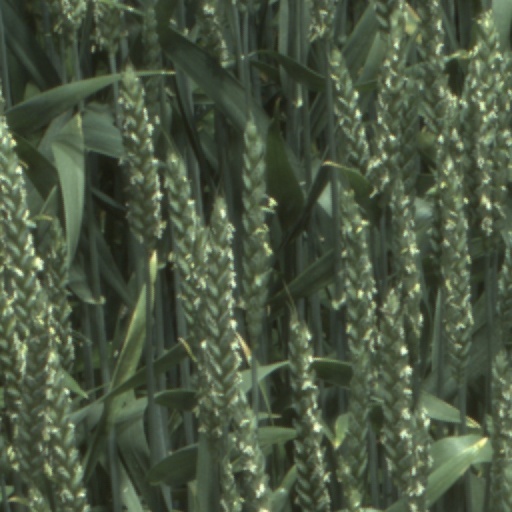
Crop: wheat